Pol Espargaró

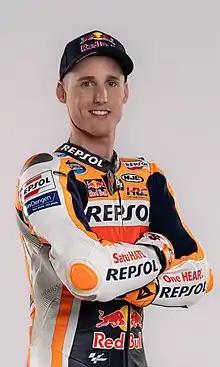
Espargaró in 2022

Pol Espargaró Villà (born 10 June 1991) is a Spanish Grand Prix motorcycle racer who for 2023 rode in the MotoGP class for the newly named GasGas Factory Racing team, a development of Tech3 using KTM machines, after which he will be a test rider within the KTM organisation. He previously spent two years with Repsol Honda Team.